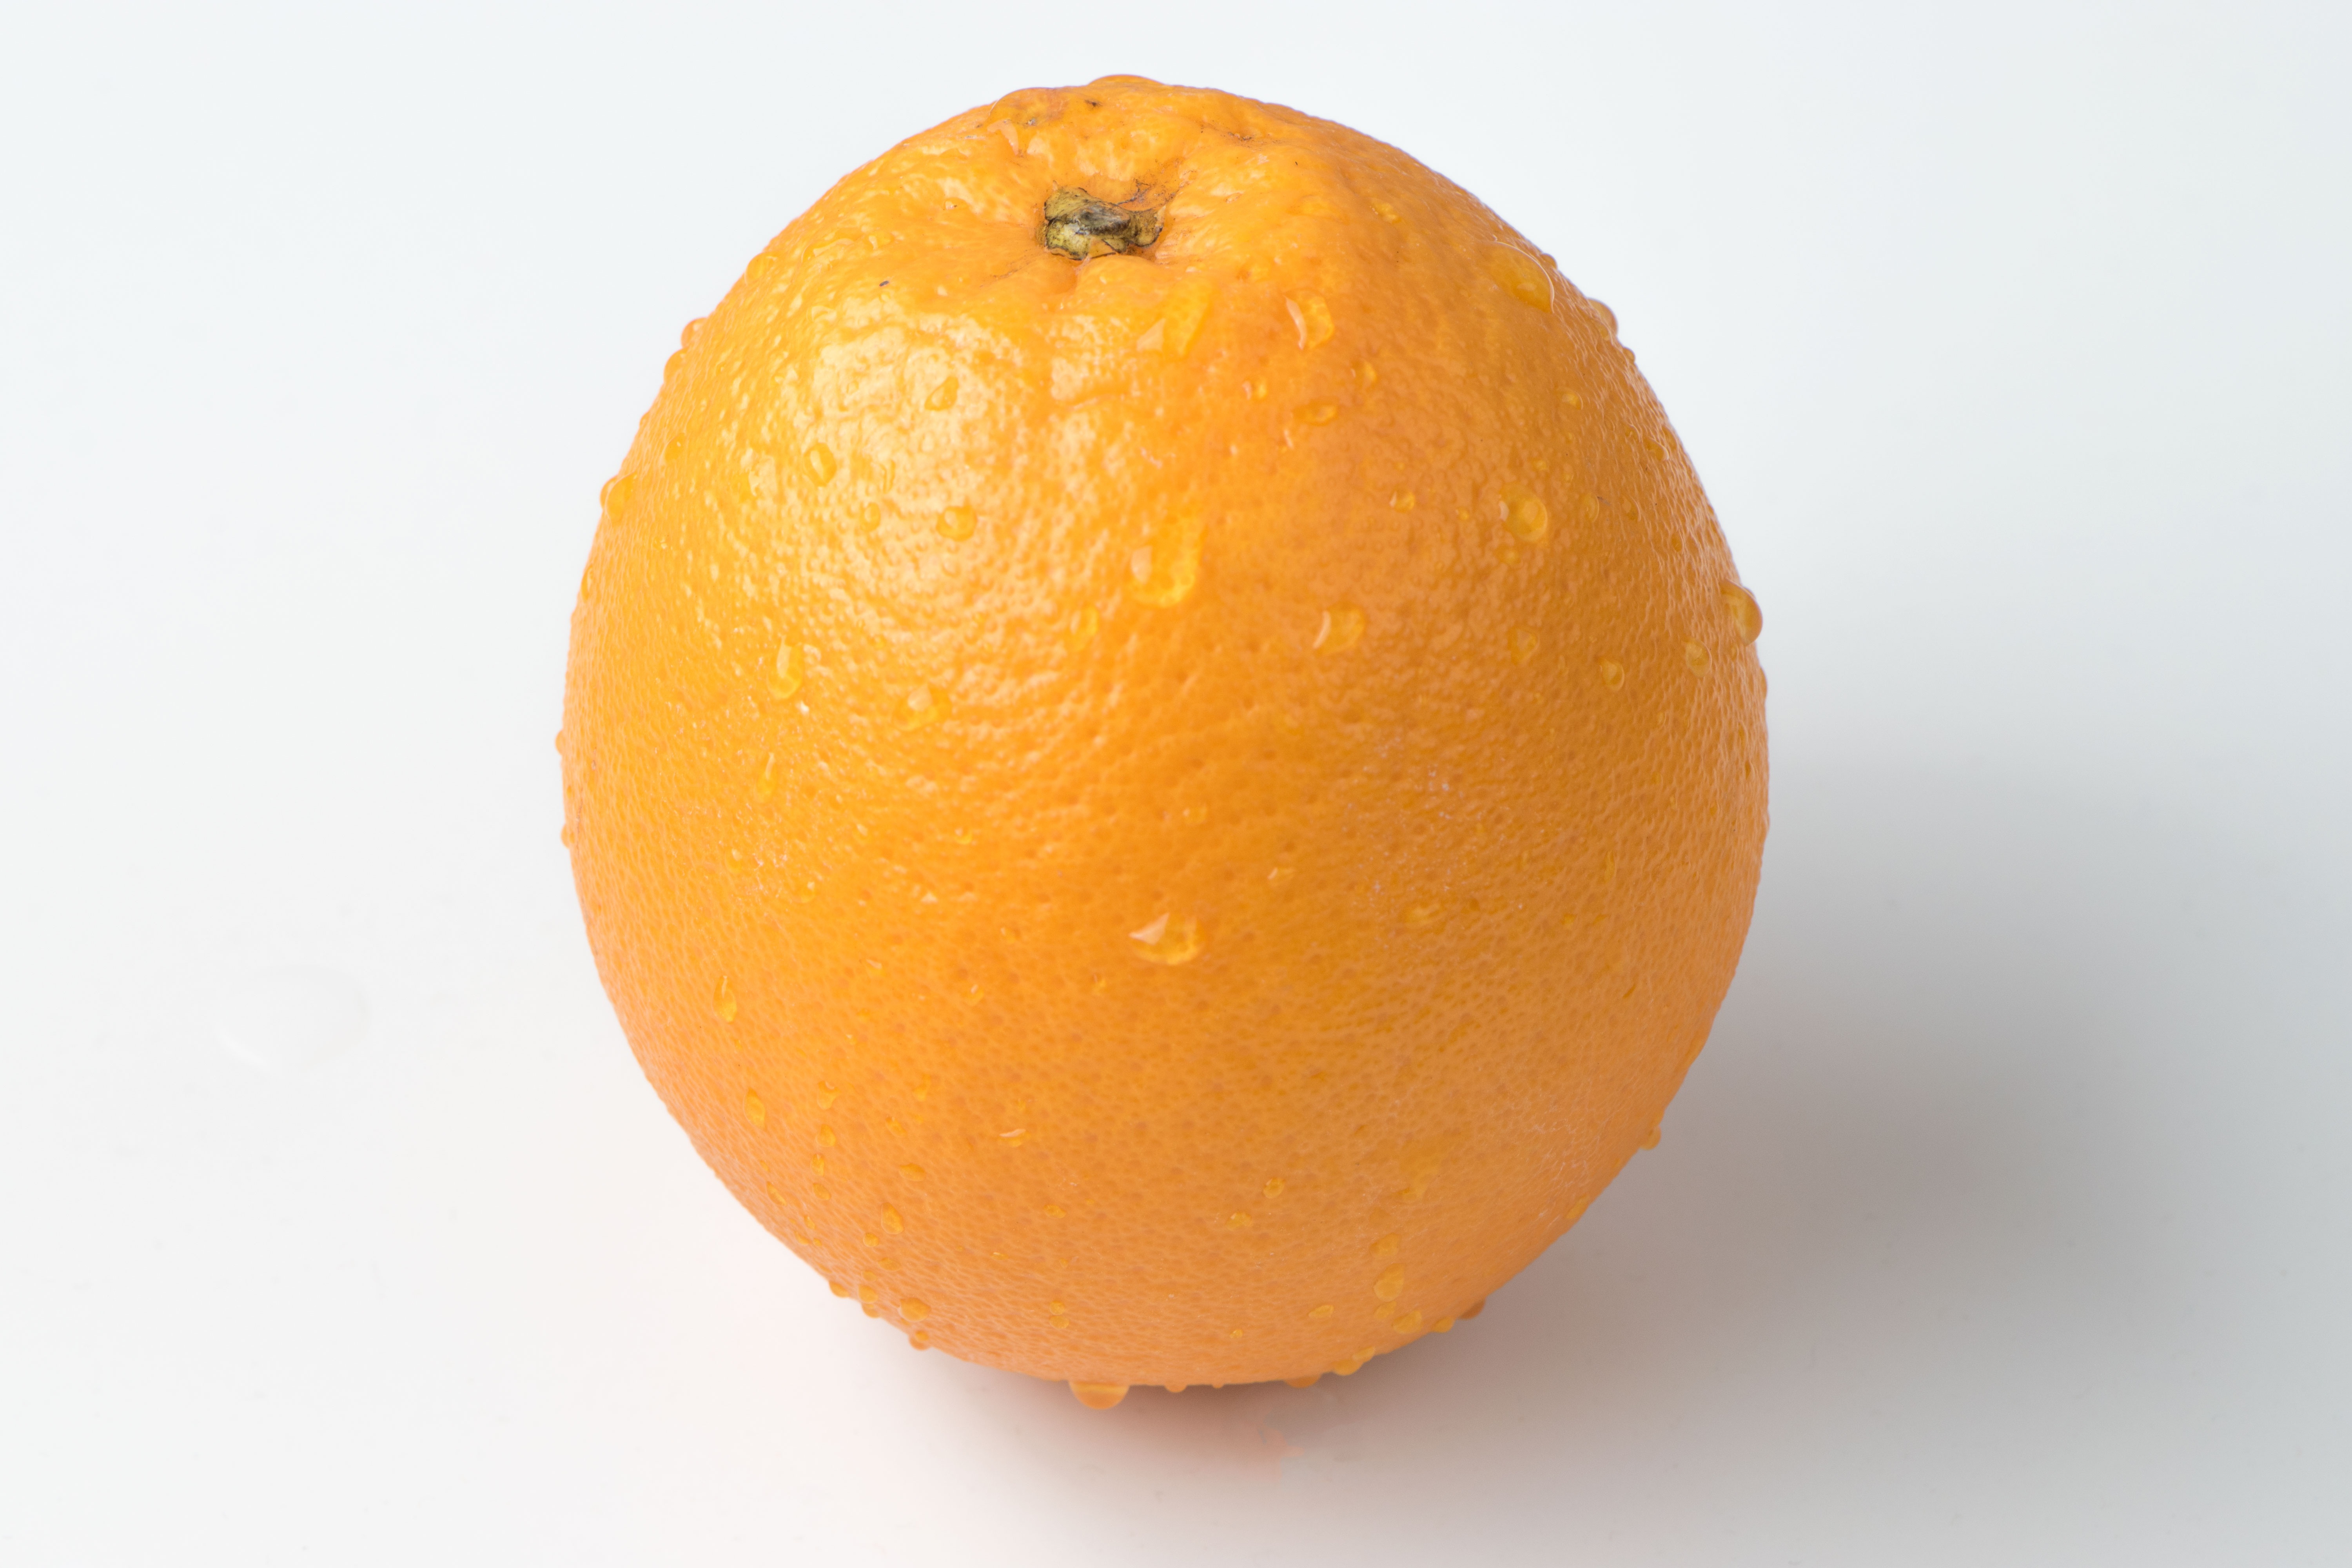
fruit, round, orange, food, ingredient, produce, tropical, grapefruit, vitamin, peel, single, tasty, tangerine, refreshment, clementine, vegetarian food, diet, citrus, whole, bitter orange, mandarin orange, meyer lemon, tangelo, yuzu, valencia orange, rangpur, citric acid